Villa Sacchetti at Castelfusano

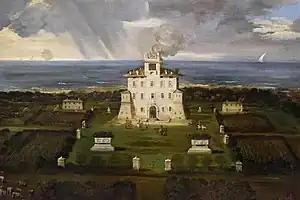
Villa Sacchetti in a 17th century painting

The Villa Sacchetti, also called Castello Chigi, is a historical building at Castelfusano, near Ostia Antica, Rome, Italy. It was built in 1624-1629 for the Sacchetti family, close associates of Pope Urban VIII, and was the first architectural work of Pietro da Cortona. The villa is now known as Castello Chigi since its acquisition by the Chigi family in the 18th century.